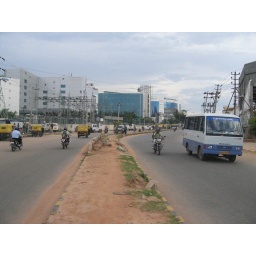
near the silicon valley in Bangaloreto cross the street is a matter of life :(